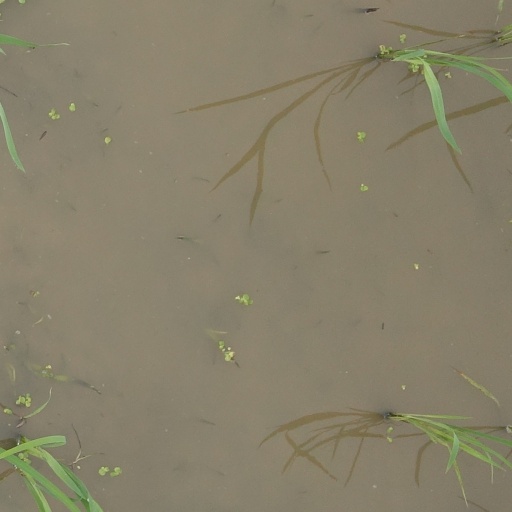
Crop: rice